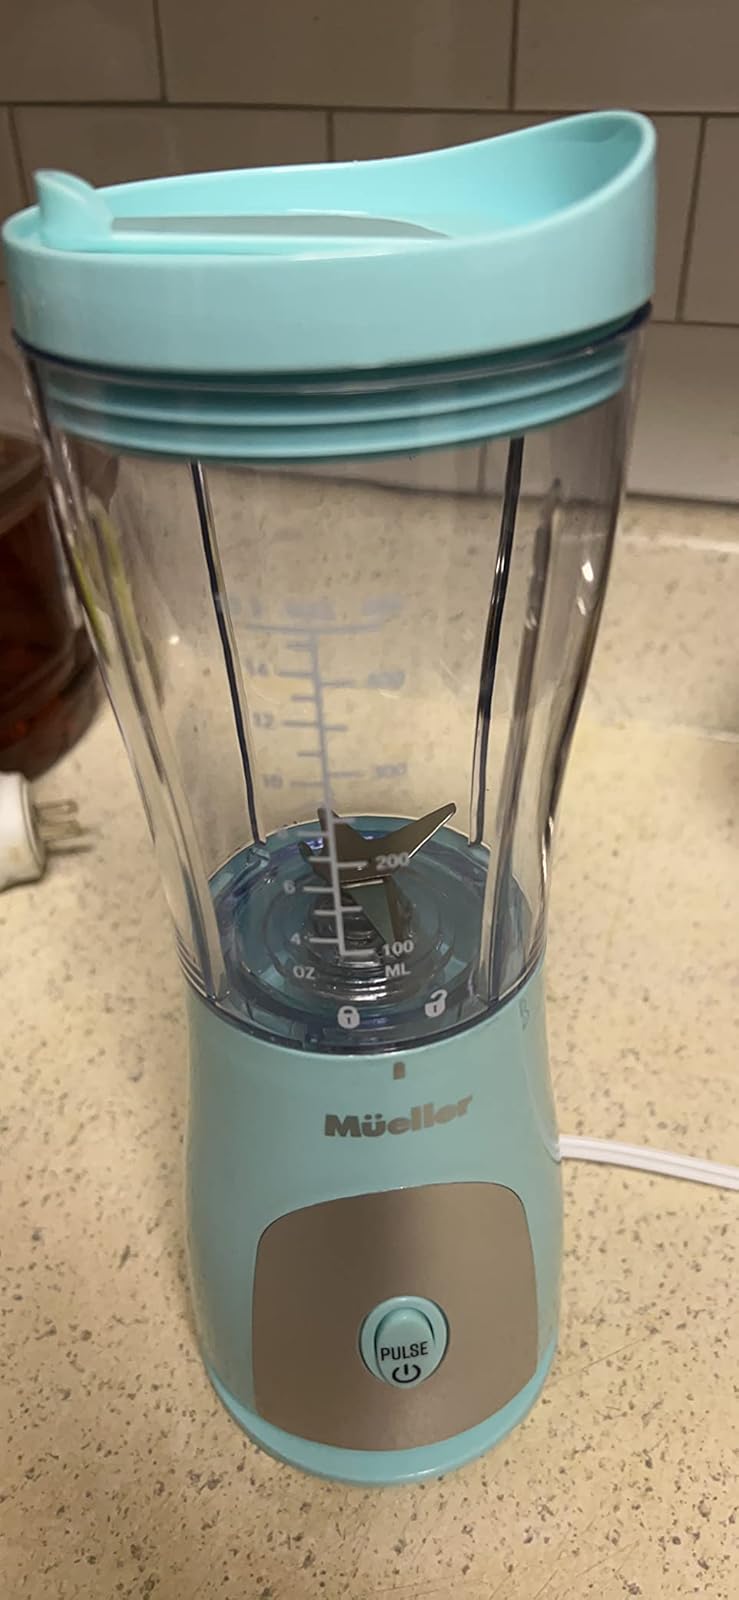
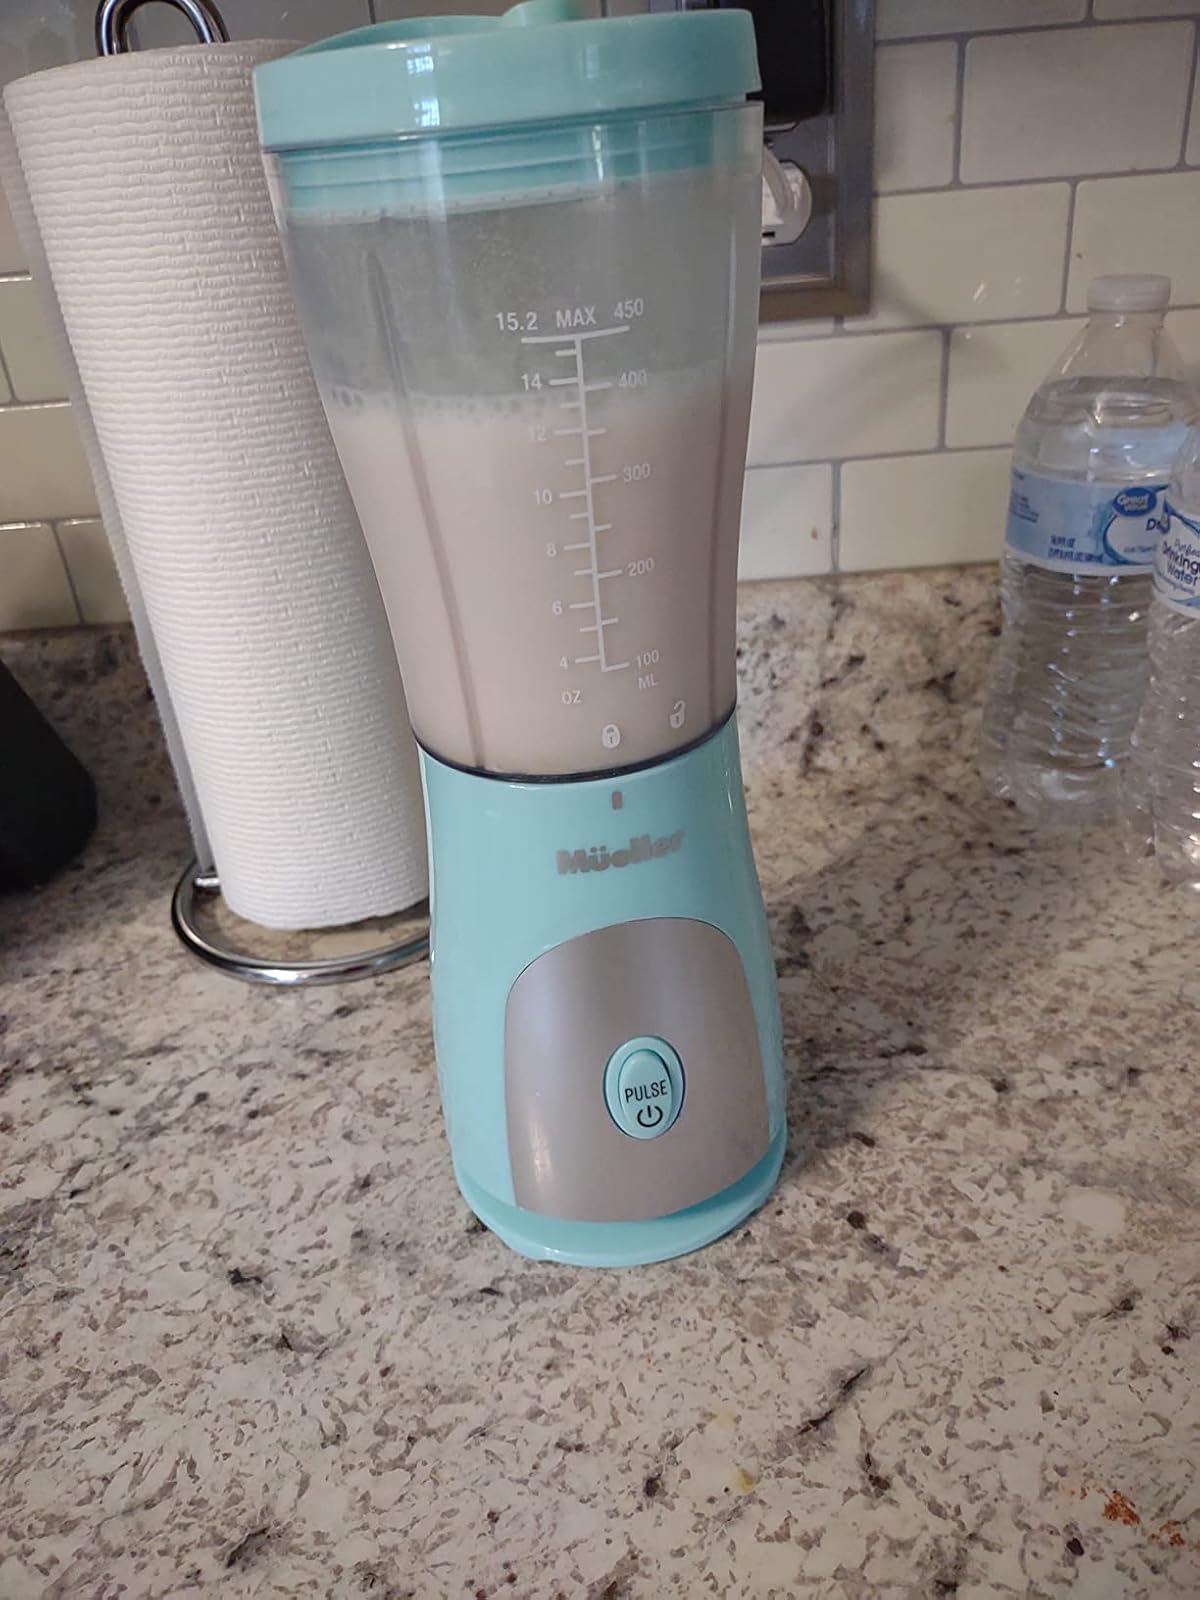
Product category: items_blender
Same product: yes